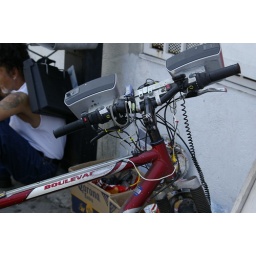
Outside a small market in Boyle Heights, a bike with a sound system was being adjusted for sound.